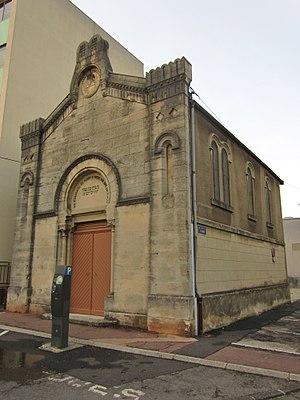
Inventaire du patrimoine juif des Régions du Nord et de l’est, classé par région, départements et par lettre alphabétique de communes.
La synagogue Beth Israël est un lieu de culte juif situé rue du maréchal de Lattre de Tassigny à Saint-Dizier, en Haute-Marne.
La présente liste de synagogues de France ne se veut pas exhaustive.